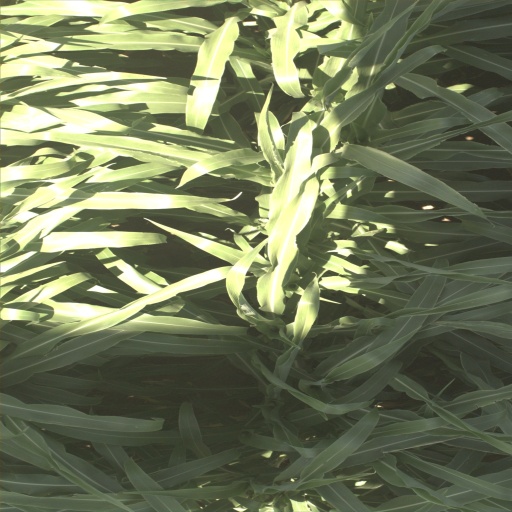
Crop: sorghum